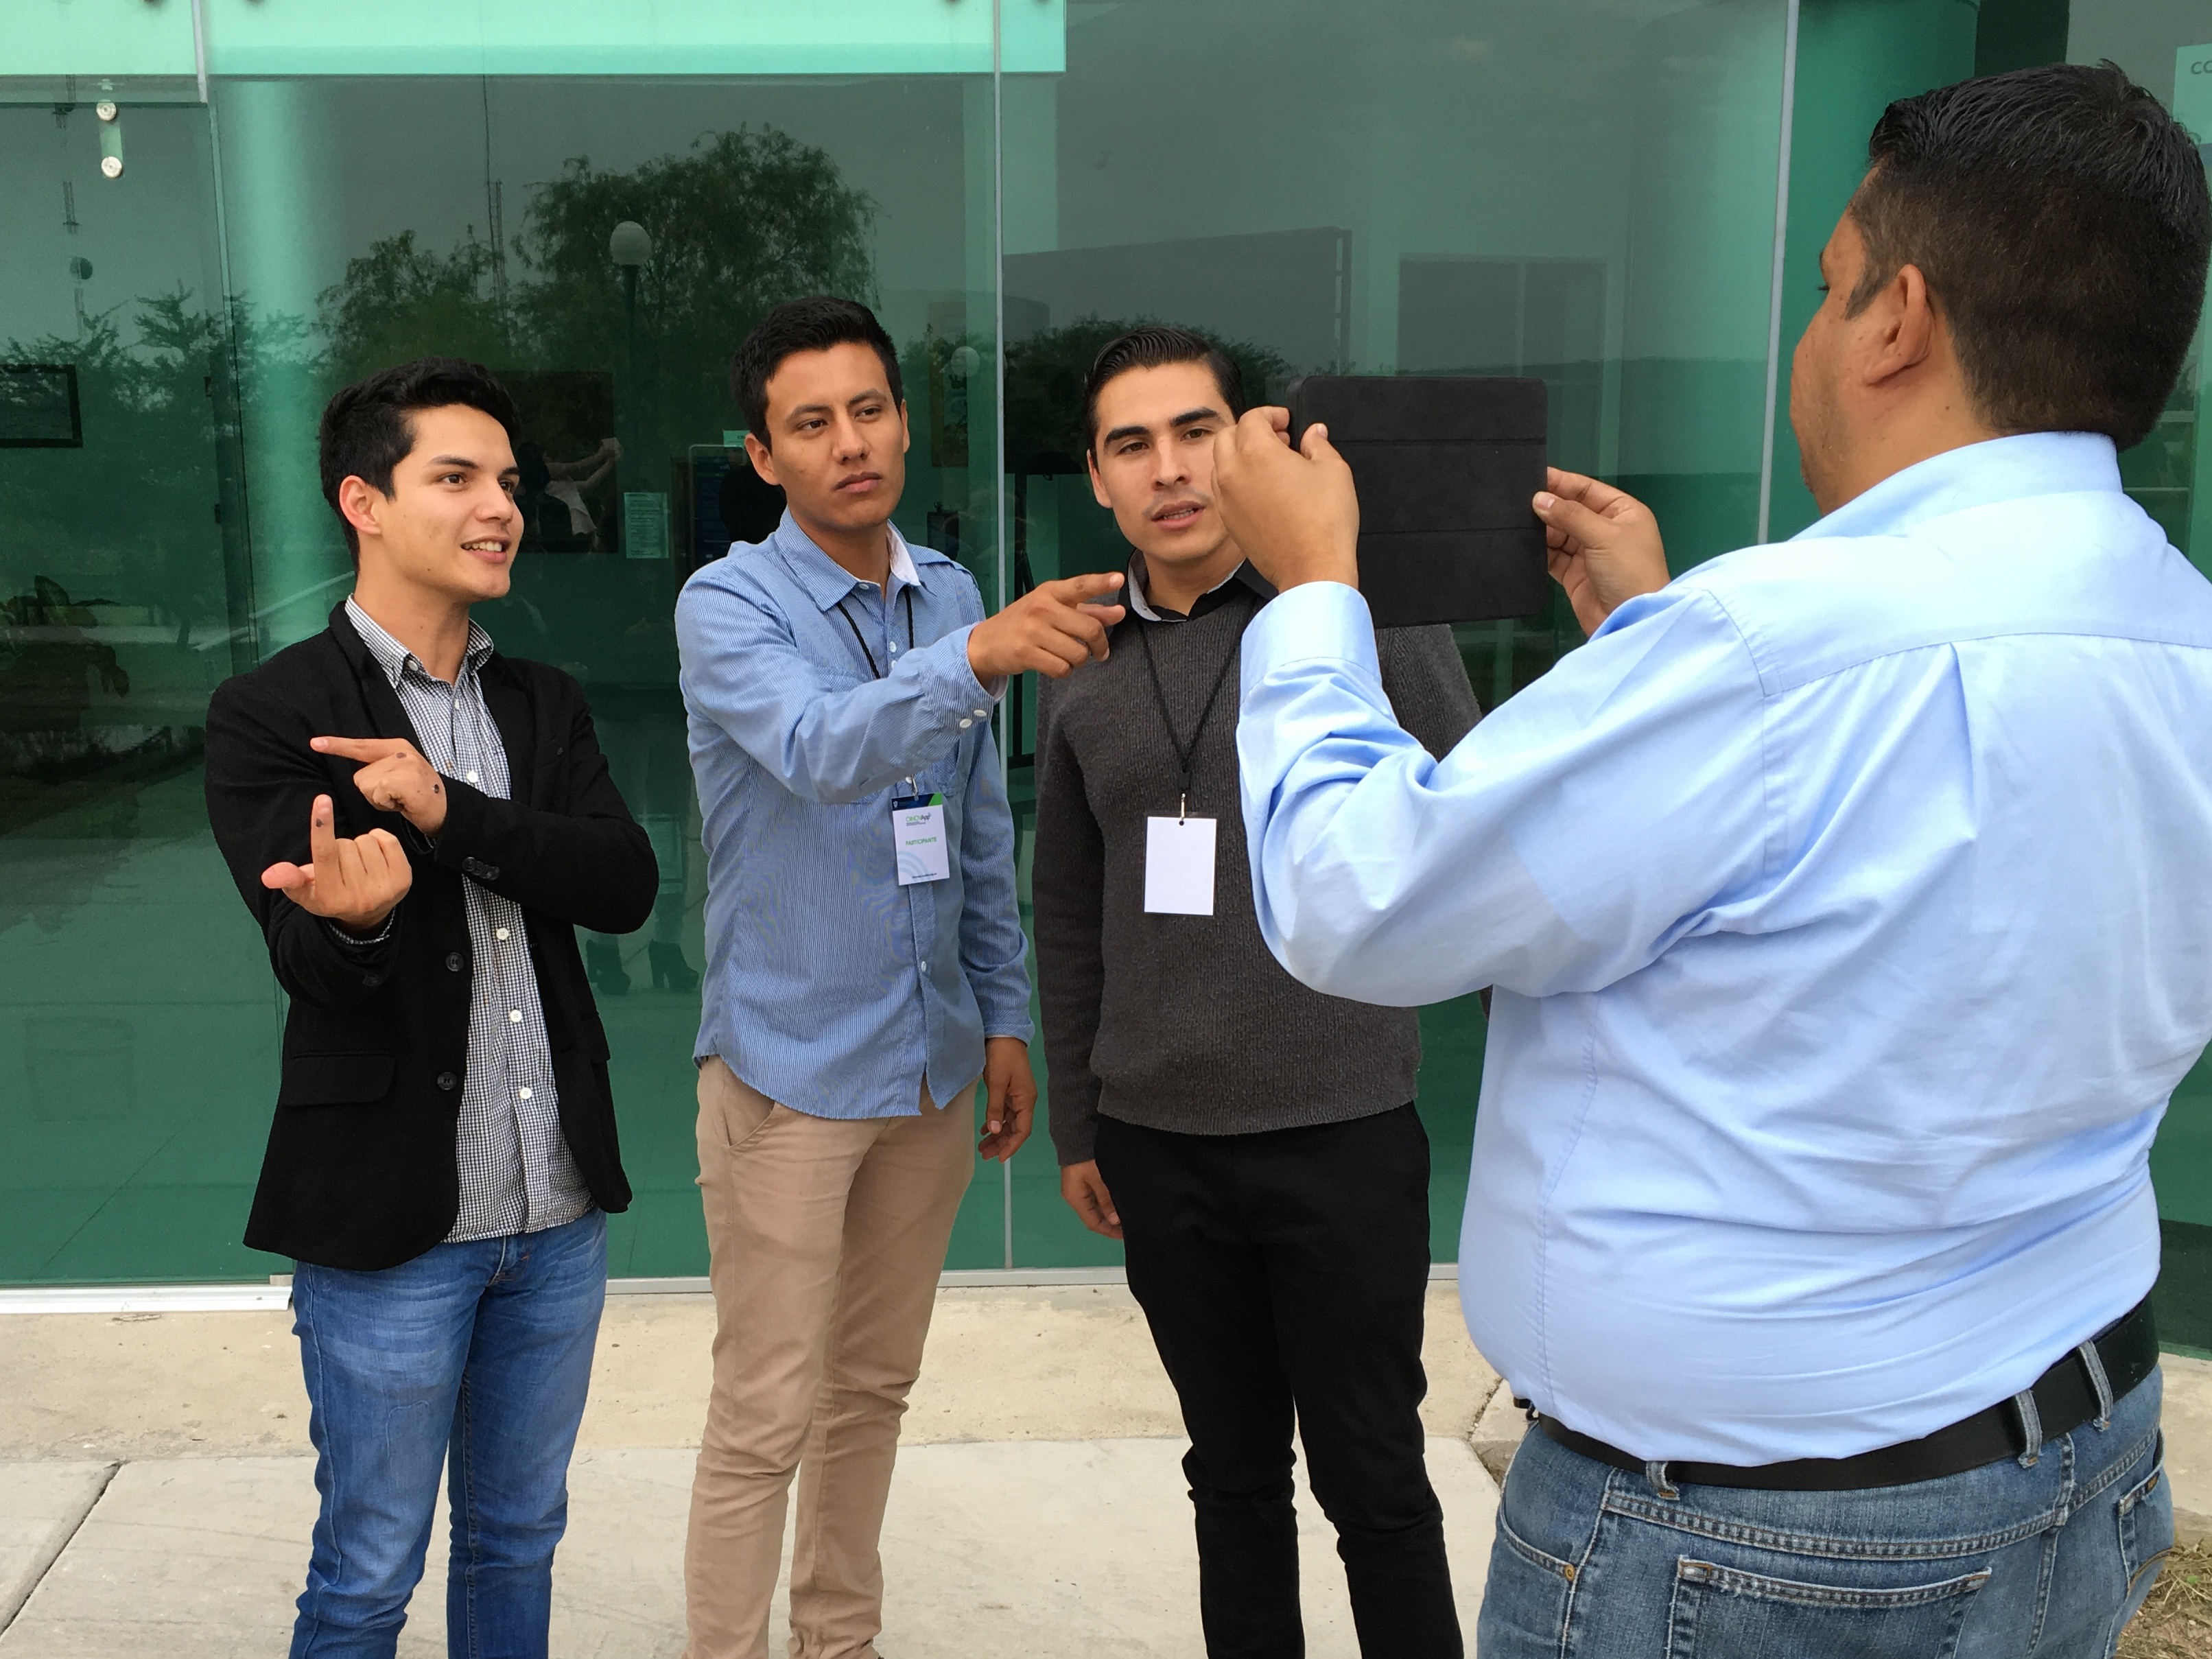
youth, professional